Physical optics

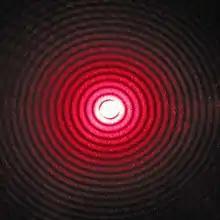
Physical optics is used to explain effects such as diffraction

In physics, physical optics, or wave optics, is the branch of optics that studies interference, diffraction, polarization, and other phenomena for which the ray approximation of geometric optics is not valid. This usage tends not to include effects such as quantum noise in optical communication, which is studied in the sub-branch of coherence theory.